John Weston Brooke

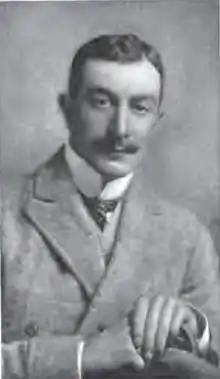

John Weston Brooke FRGS (2 July 1880 – 24 December 1908) was a British military officer and explorer.